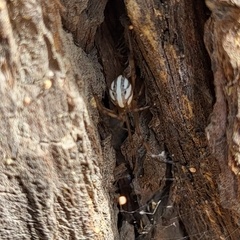
Species: Lactrodectus_hesperus